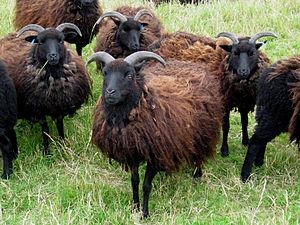
Le Hebridean est une race de petit moutons noir d'Écosse, semblable à d'autres membres du groupe des moutons d'Europe du Nord à queue courte. Ils ont une courte queue triangulaire. Ils ont souvent deux paires de cornes. Ils ont été autrefois nommés moutons de "St Kilda", bien que contrairement aux moutons Soay et Boreray, ils ne sont probablement pas originaire de l'archipel Saint-Kilda.